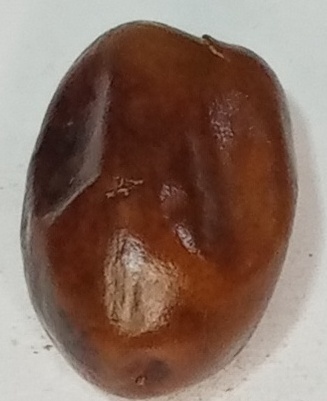
Variety: fasli-toto
Size: medium
Grade: grade-1